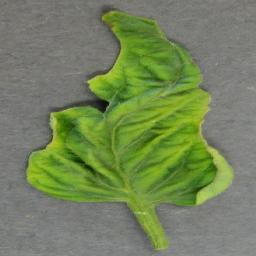
Label: Tomato___Tomato_Yellow_Leaf_Curl_Virus